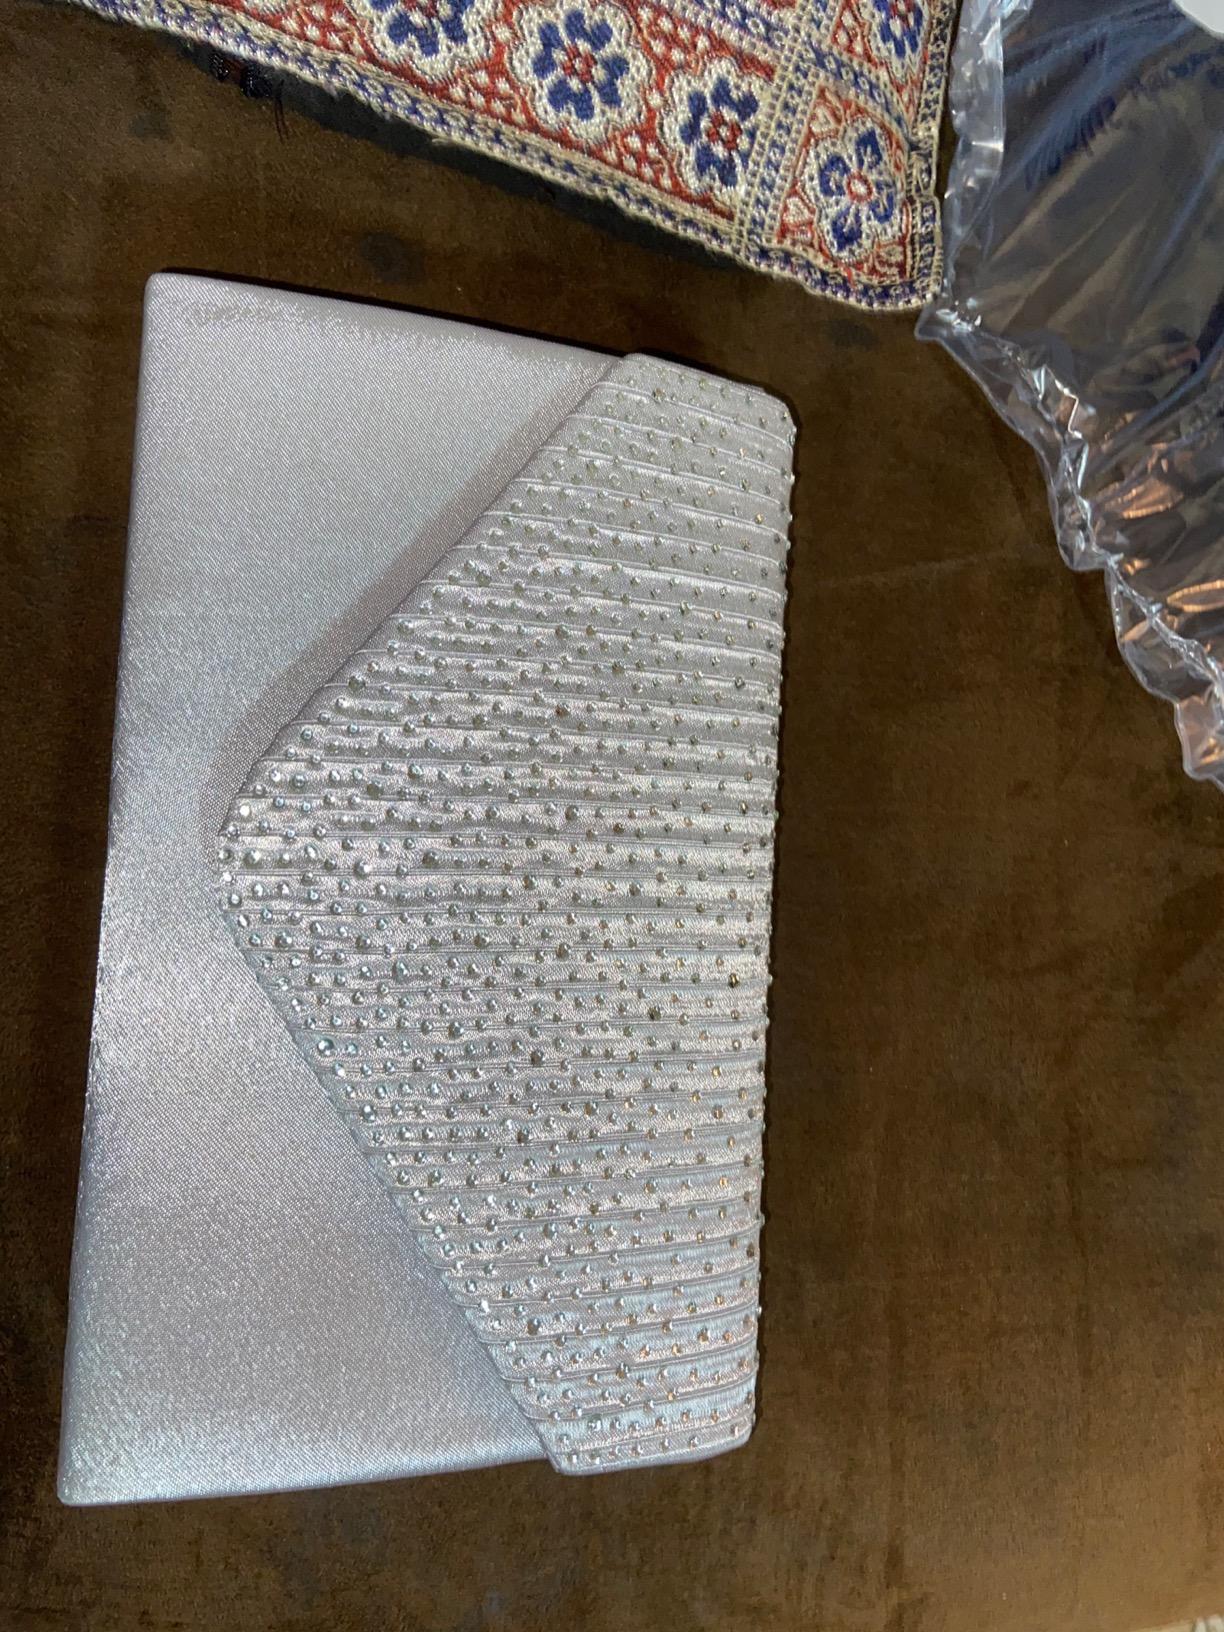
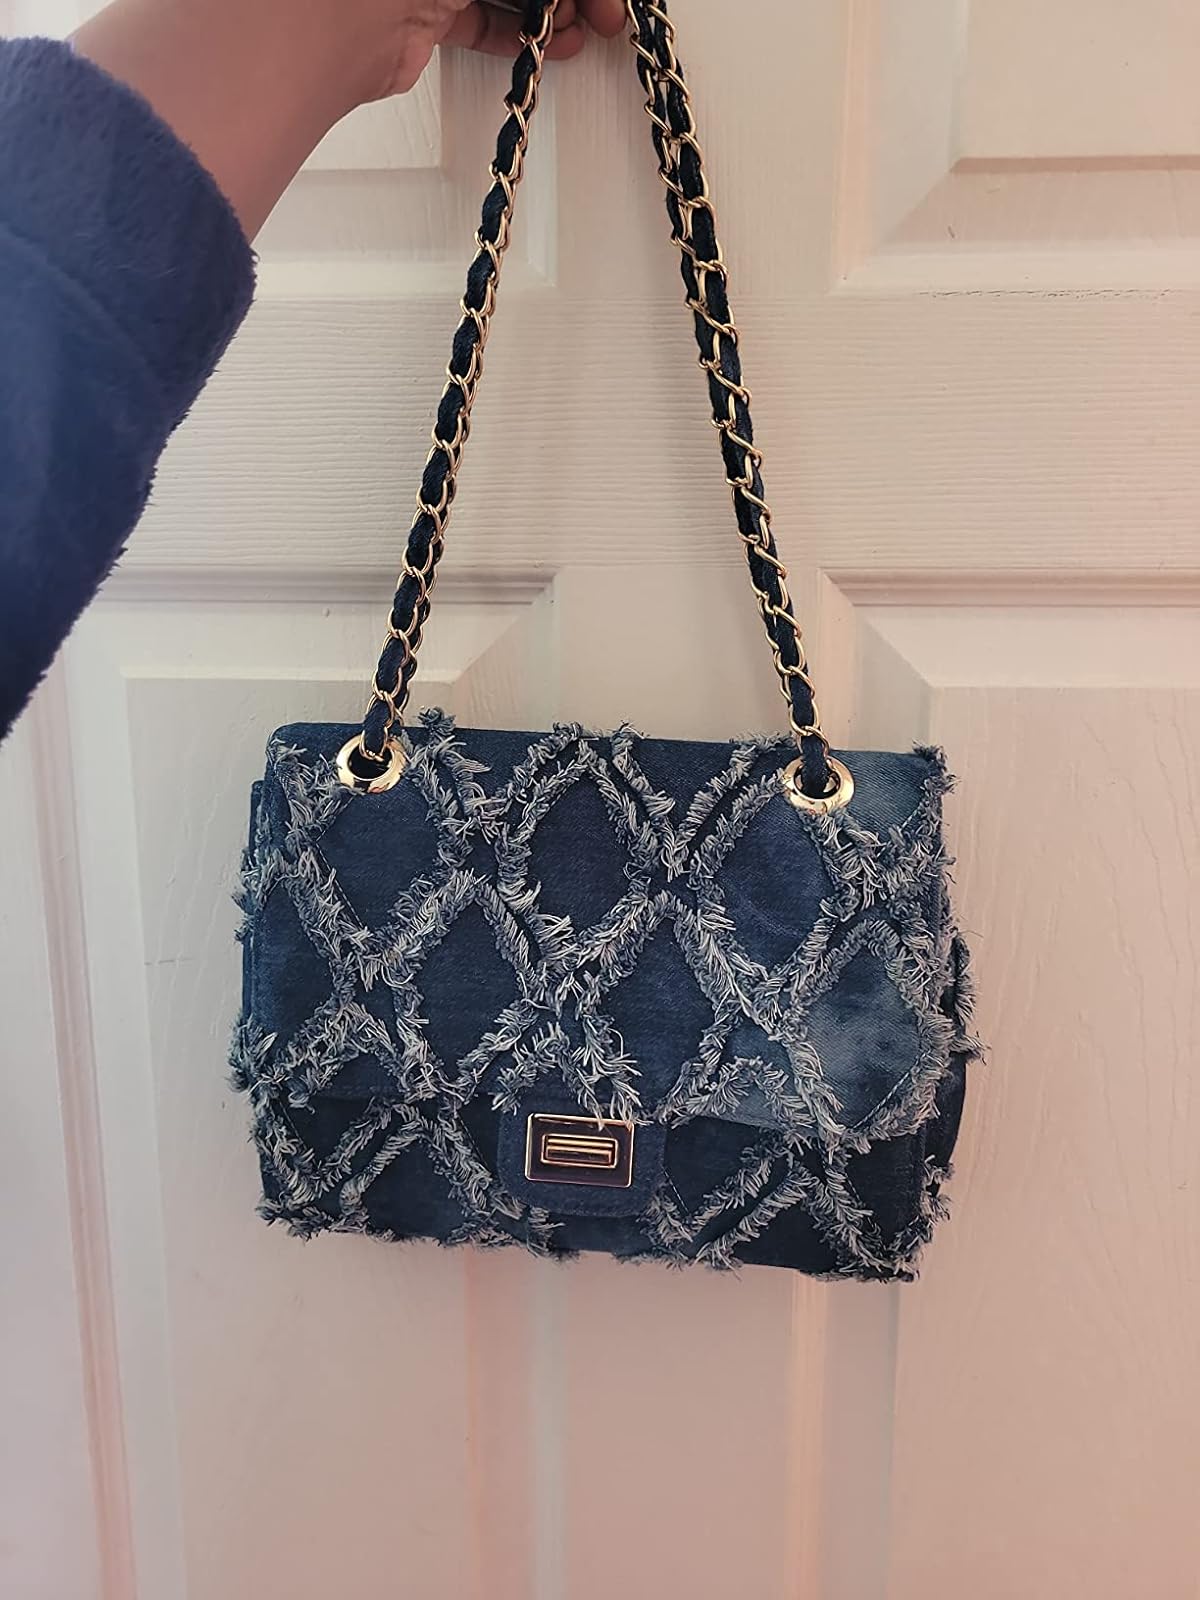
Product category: accessories_handbag
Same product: no